The Bongos

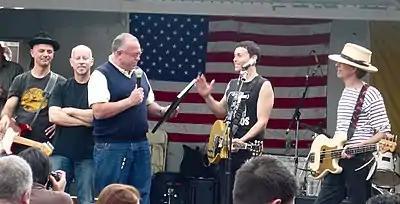
The Bongos receiving a proclamation from the City of Hoboken, September 30, 2007. From left: James Mastro, Frank Giannini, Mayor David Roberts, Richard Barone, and Rob Norris.

In Spring, 2008, Sony re-issued the Bongos RCA catalogue for the first time to iTunes/Apple Music, and all digital retailers.